Abu al-Hasan al-Ash'ari

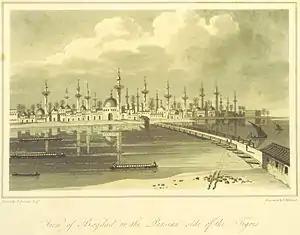
A depiction of Baghdad from 1808, taken from the print collection in "Travels in Asia and Africa, etc." (ed. J. P. Berjew, British Library); al-Ashʿarī spent his entire life in this city in the tenth-century

Abū al-Ḥasan al-Ashʿarī was born in Basra, Iraq, and was a descendant of Abū Mūsa al-Ashʿarī, who belonged to the first generation of Muhammad's closest companions ("ṣaḥāba"). As a young man he studied under al-Jubba'i, a renowned teacher of Muʿtazilite theology and philosophy.